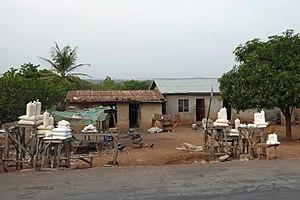
Bénin
Le gari est une semoule ou une farine de manioc qui entre dans la composition de nombreux mets en Afrique de l'Ouest. Il correspond au couac de Guyane et à la cassave.
Savalou est une ville du Bénin, chef-lieu de la commune du même nom, située au centre-sud du pays, dans le département des Collines.